Tethyshadros

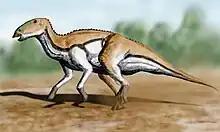
Life restoration

"Tethyshadros" was originally thought to be a dwarf hadrosauroid. The preserved portion of the holotype measures , with only the end of the tail being missing. The length of the tail including the unpreserved portion was later estimated to be , resulting in a total estimated body length of for the animal, though it's been argued this is an overestimate. Although the holotype Antonio was initially thought to represent an adult, it was later assessed to be a subadult individual based on the histology of its bones. Bruno, which is 15–20% larger than Antonio, was found to be an adult, and it shows features related to maturity such as a more robust skull and stouter proportions. Antonio has been estimated at in weight, while Bruno has been estimated at .